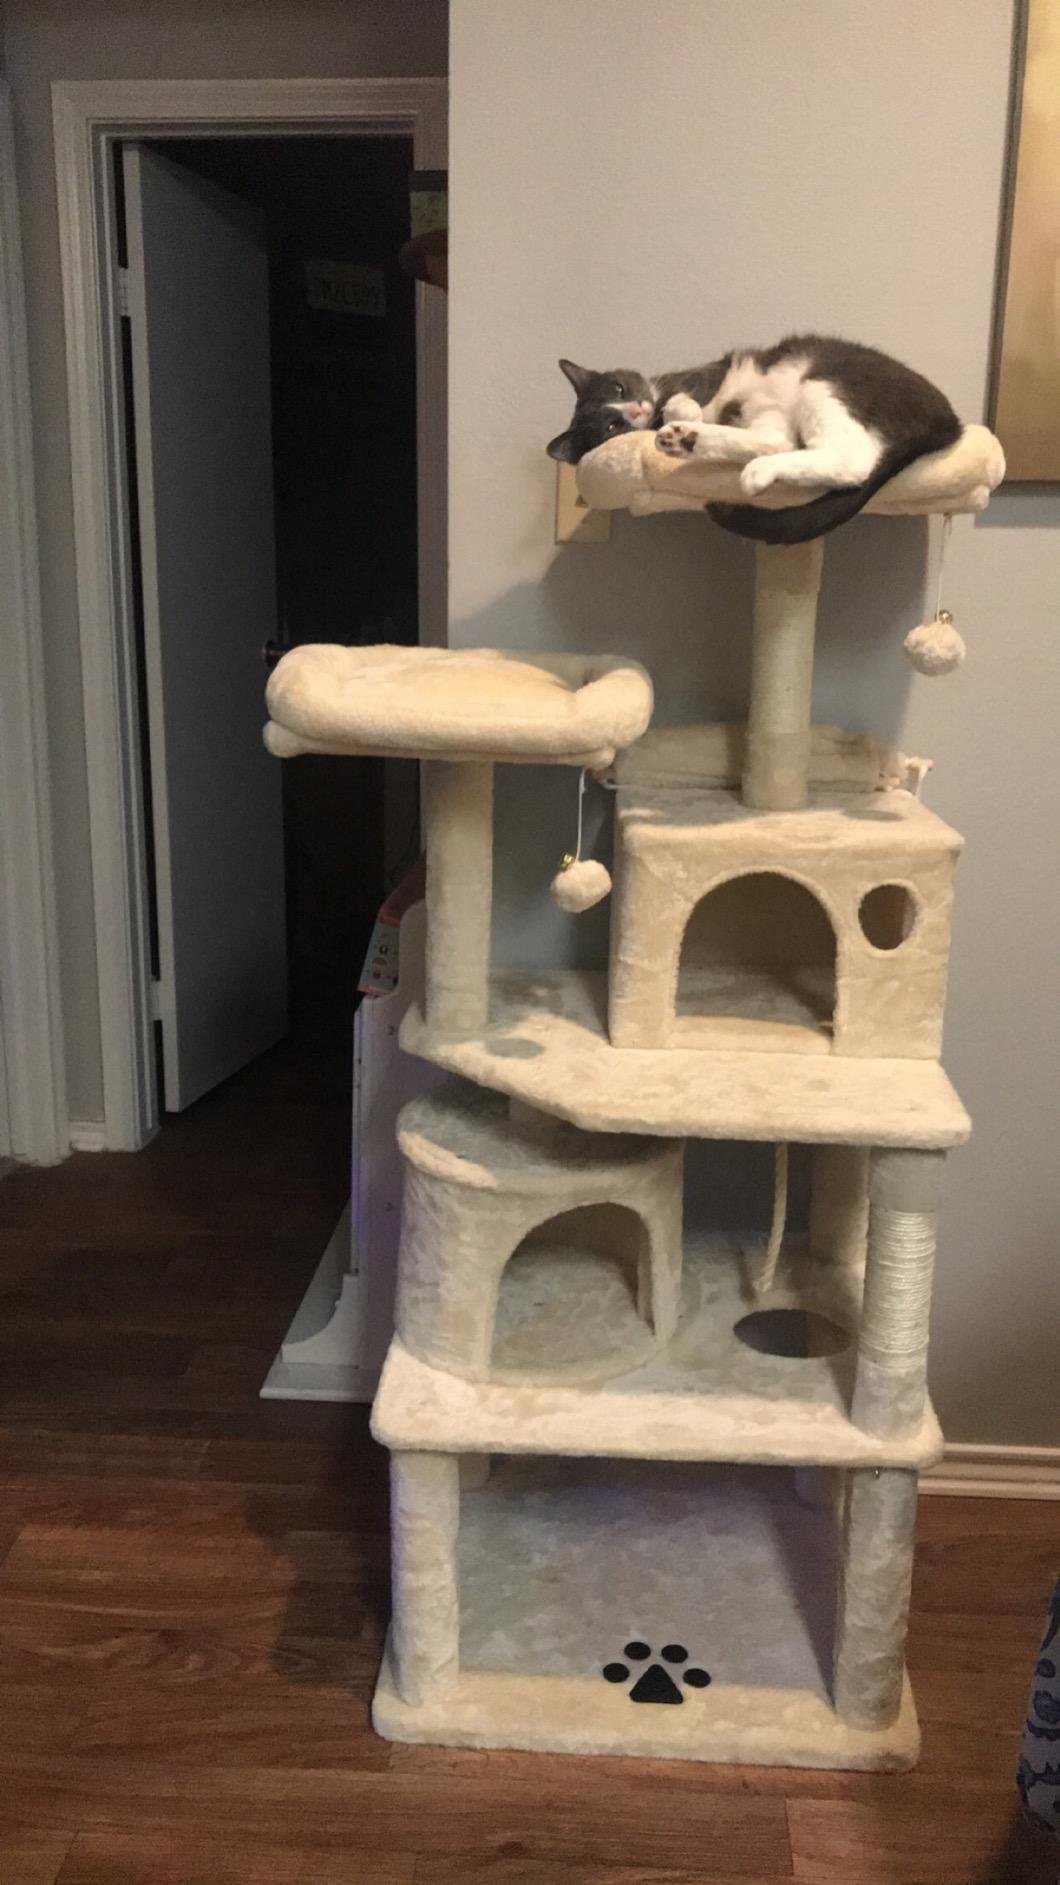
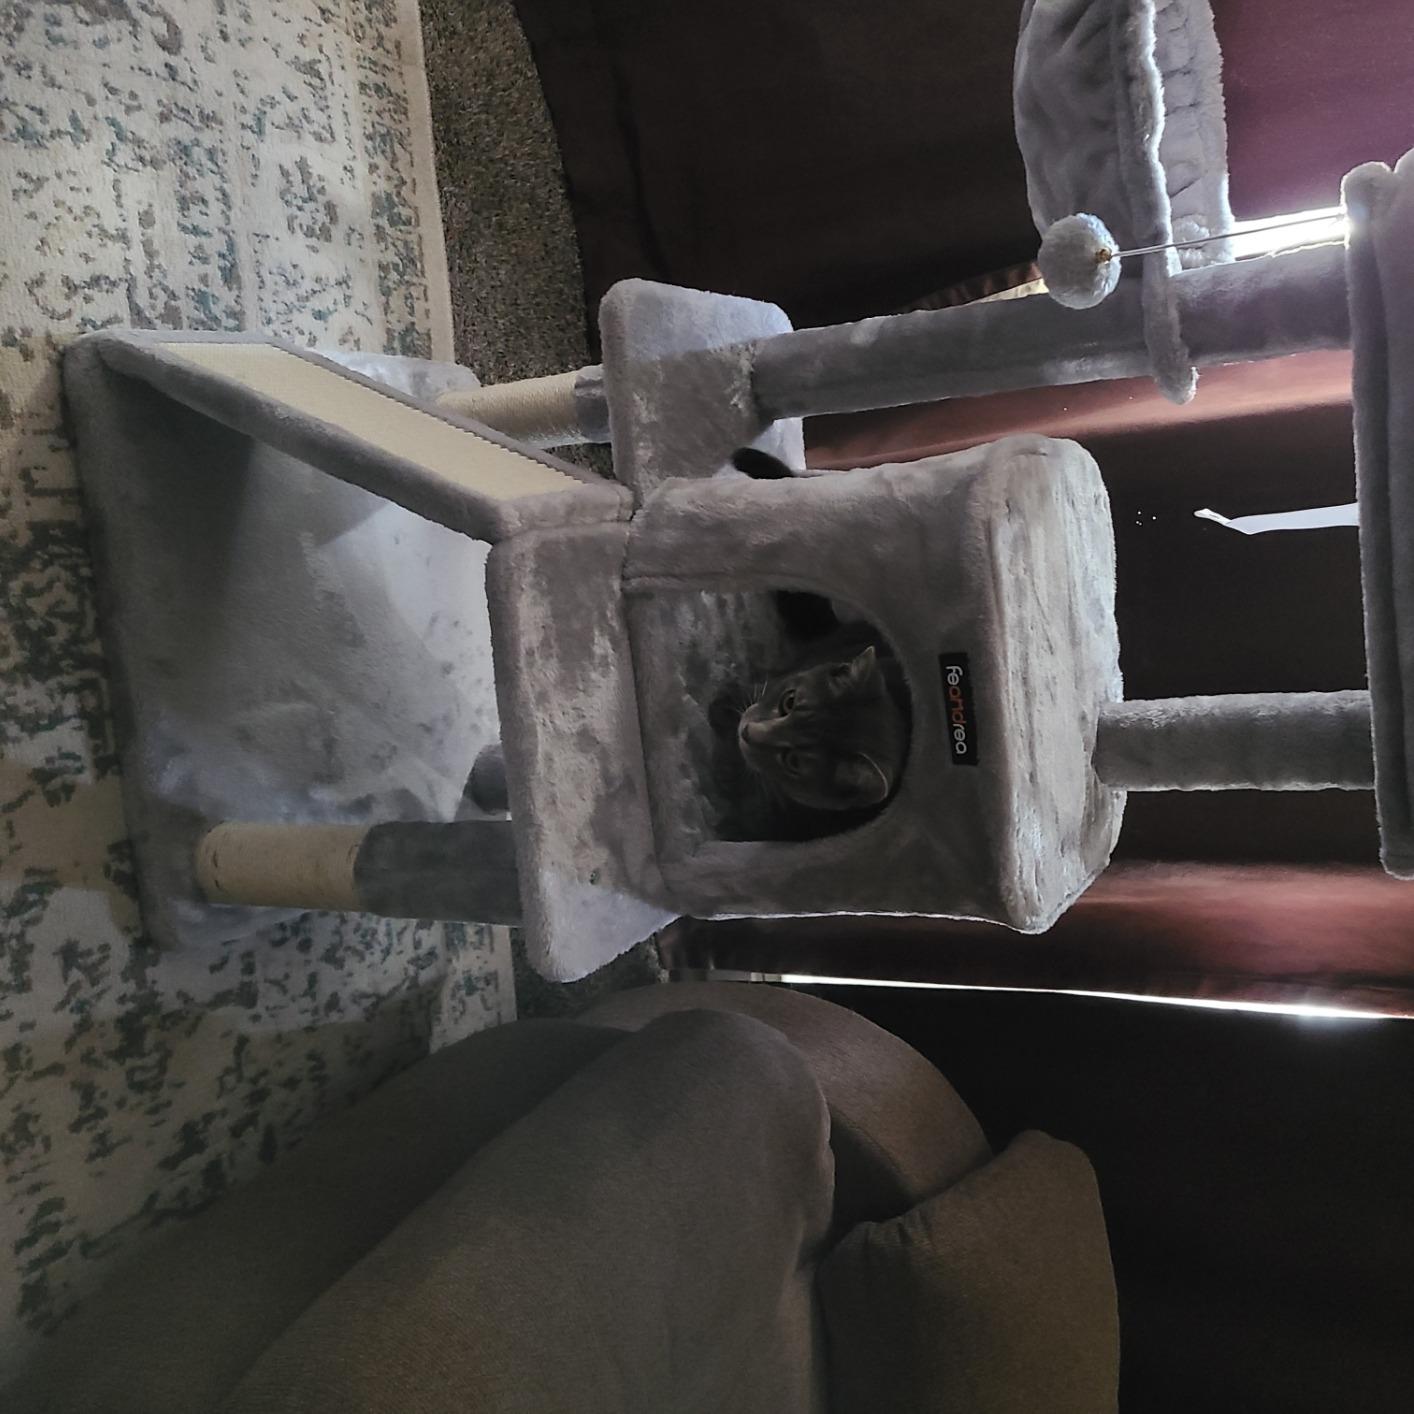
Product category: items_cat tree
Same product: no